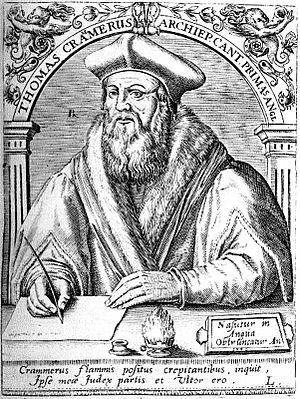
La révolte du livre de la prière est une révolte populaire qui s'est déroulée en Cornouailles et dans le Devon, en Angleterre en 1549. Cette année-là voit l'introduction dans le pays du Livre de la prière commune, présentant la théologie de la Réforme anglaise. Ce changement est très impopulaire en particulier dans les régions qui restent encore fermement catholiques comme le Lancashire. S'ajoutant à de mauvaises conditions économiques, l'attaque contre l'Église catholique conduit à une explosion de colère dans l'ouest de l'Angleterre et à une insurrection. En réponse, Edward Seymour, 1ᵉʳ duc de Somerset est envoyé avec une armée composée en partie de mercenaires allemands et italiens pour la réprimer.